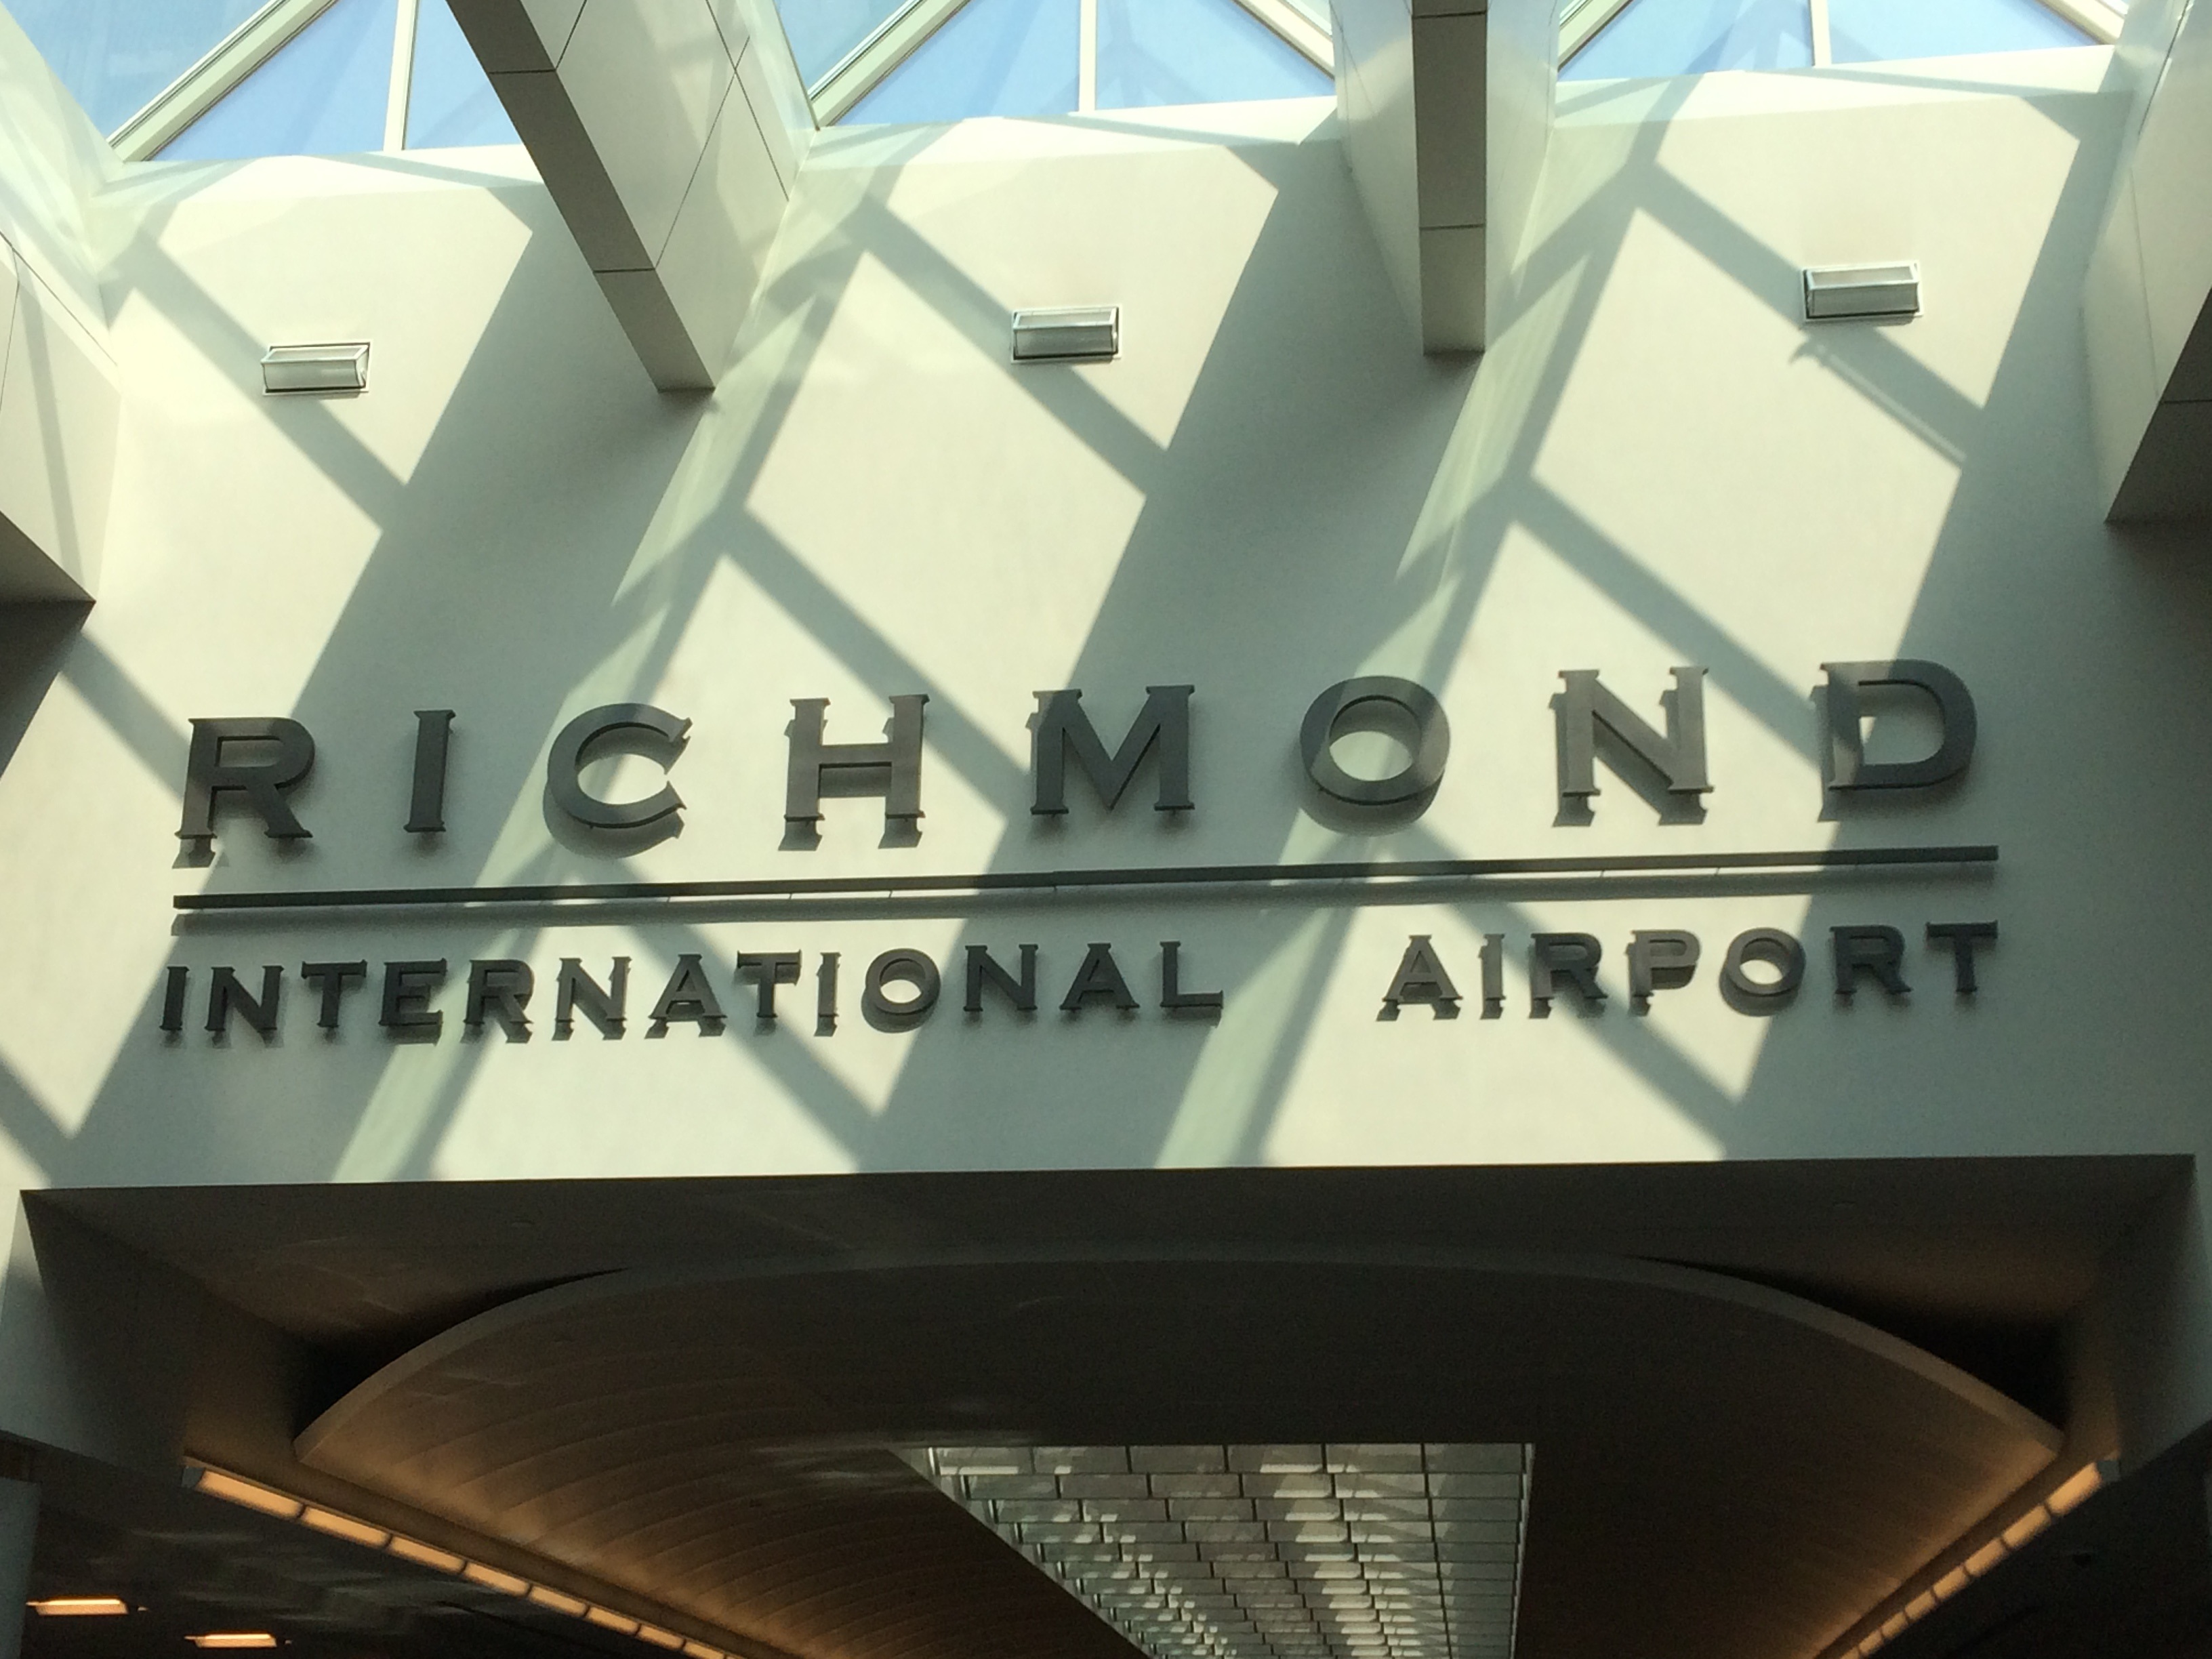
airport, travel, transportation, signage, shape, richmond